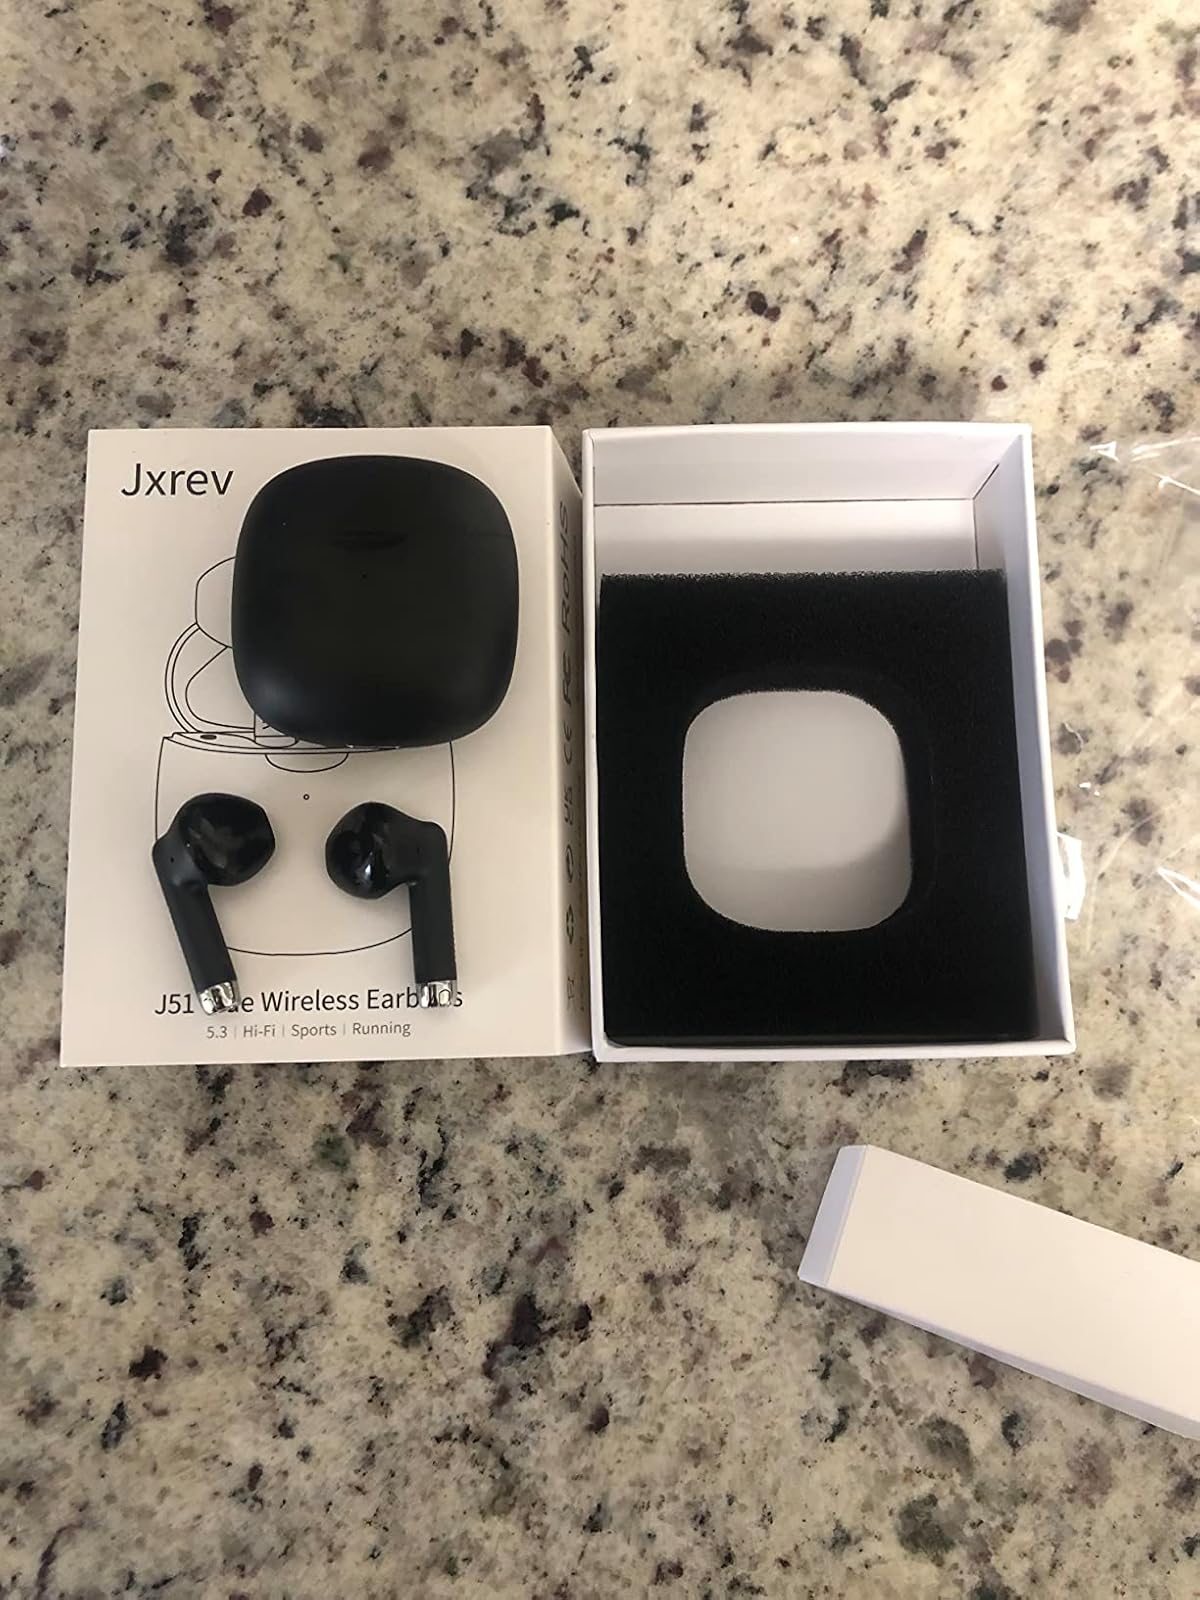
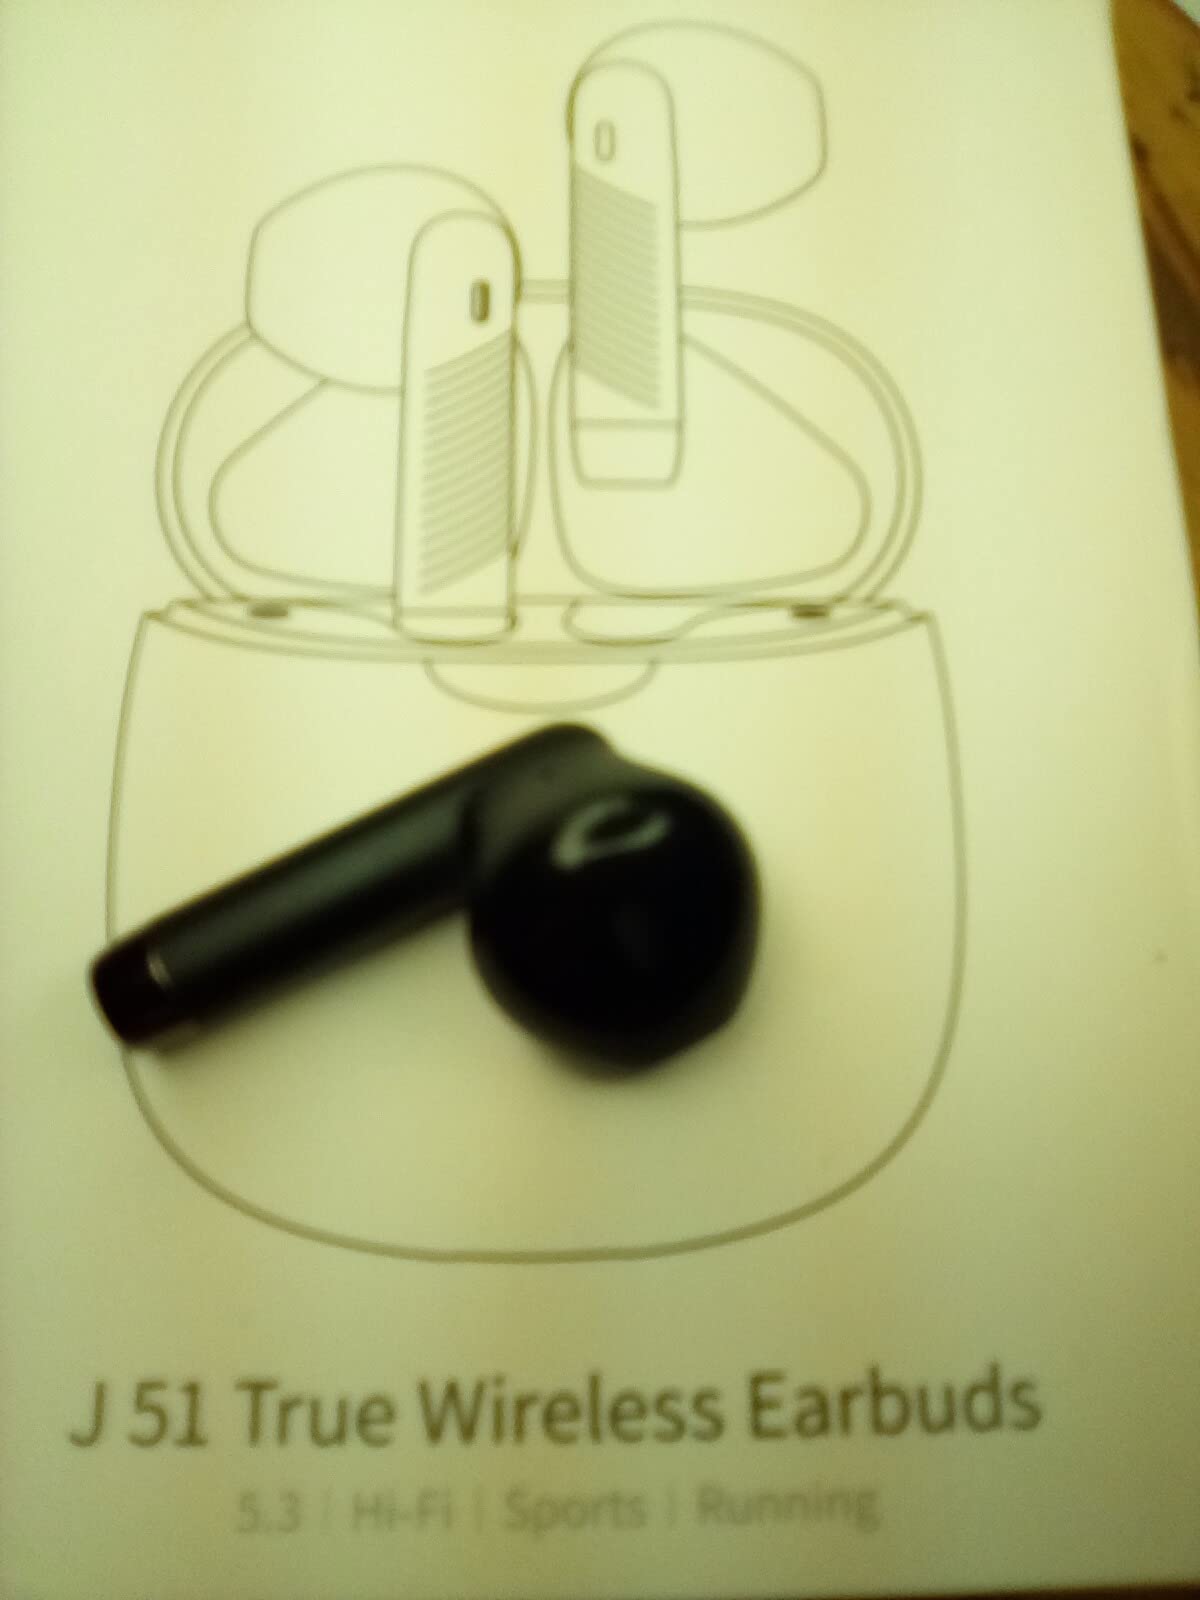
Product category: earbuds
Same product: yes